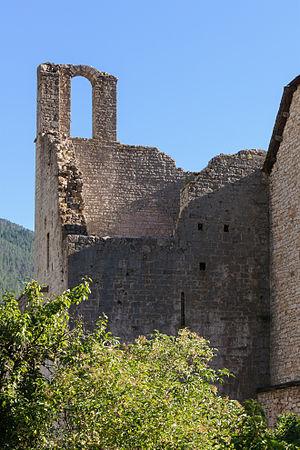
Ruines du monastère de Sainte-Enimie (Lozère, France)
Le monastère de Sainte-Enimie était un monastère fondé dès le VIᵉ siècle au-dessus du village de Sainte-Enimie, aujourd'hui dans le département français de la Lozère. Il a été actif jusqu'à la Révolution française, puis a subi de nombreuses destructions. Il n'en reste aujourd'hui que l'ancien réfectoire et la chapelle romane Sainte-Madeleine.